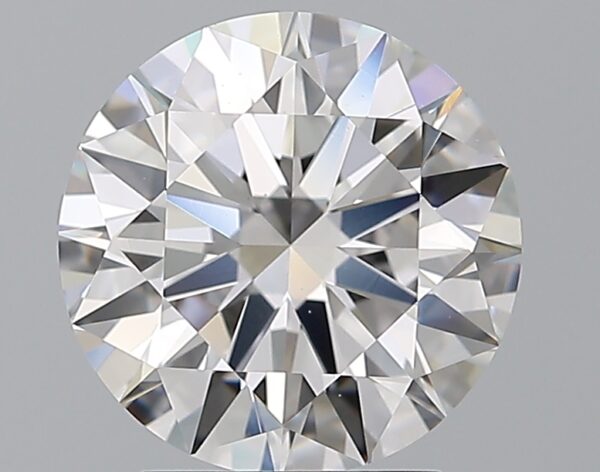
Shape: round
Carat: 2.73
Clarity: VS1
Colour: E
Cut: EX
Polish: EX
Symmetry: EX
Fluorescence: N
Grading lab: GIA
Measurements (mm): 8.98 x 9.03 x 5.47